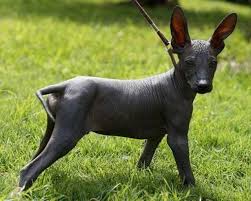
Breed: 220-n000069-Mexican_hairless